Tourism in Uttar Pradesh

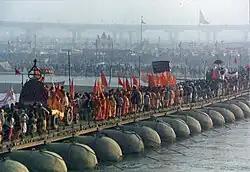
A procession of Akharas marching over a makeshift bridge over the Ganges river, Kumbh Mela at Prayagraj, 2001

Varanasi (also called Kashi and Benares) is widely considered to be the oldest city in the world, before Jerusalem. This spiritual place is famous for its ghats (steps along the river) which are populated year round with people who want to take a dip in the holy Ganges River.